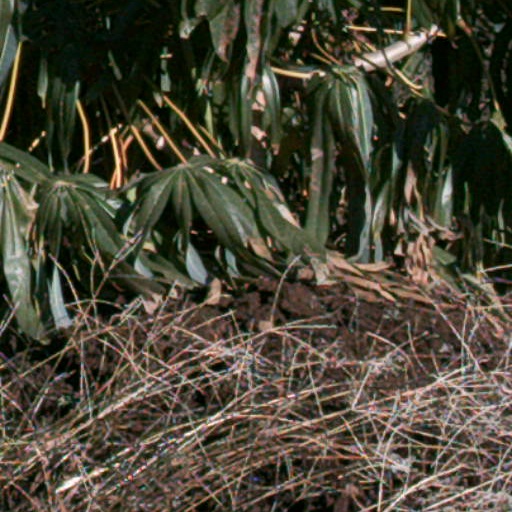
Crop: cassava